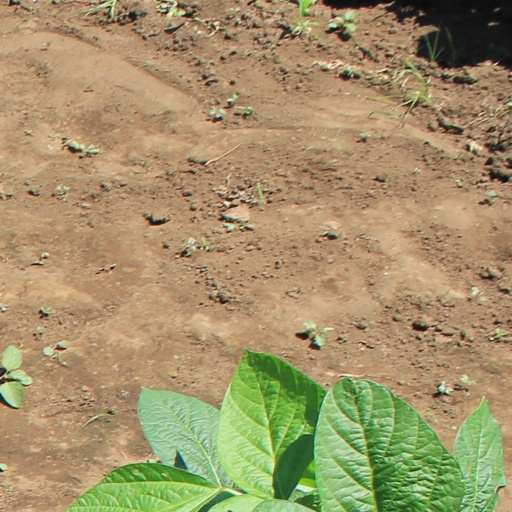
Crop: soybean